Mark 4

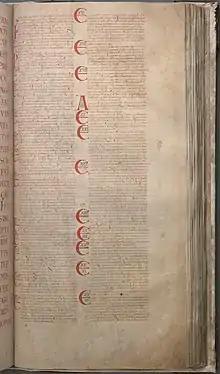
The Latin text of Mark 1:5–5:8 in Codex Gigas (13th century)

Mark 4 is the fourth chapter of the Gospel of Mark in the New Testament of the Christian Bible. It tells the parable of the Sower, with its explanation, and the parable of the Mustard Seed. Both of these parables are paralleled in Matthew and Luke, but this chapter also has a parable unique to Mark, the Seed Growing Secretly. The chapter ends with Jesus calming the storm.